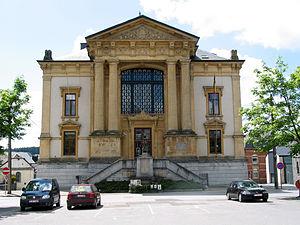
Neufchâteau (Belgique), le Palais de Justice.